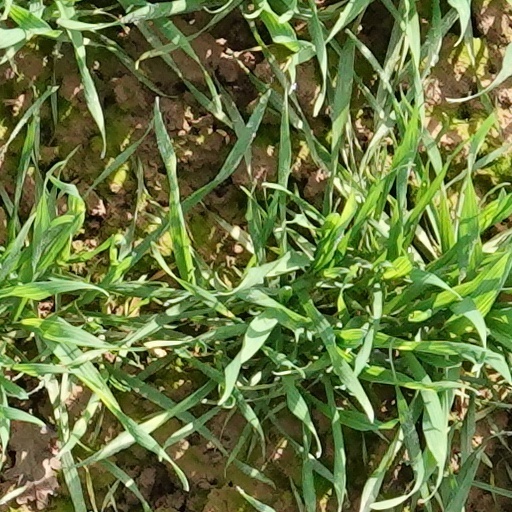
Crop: wheat